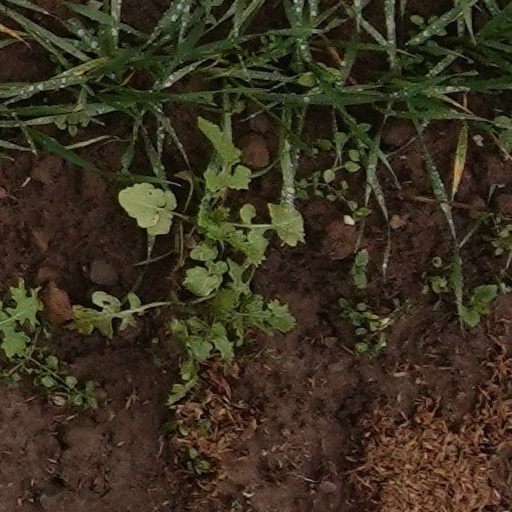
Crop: wheat